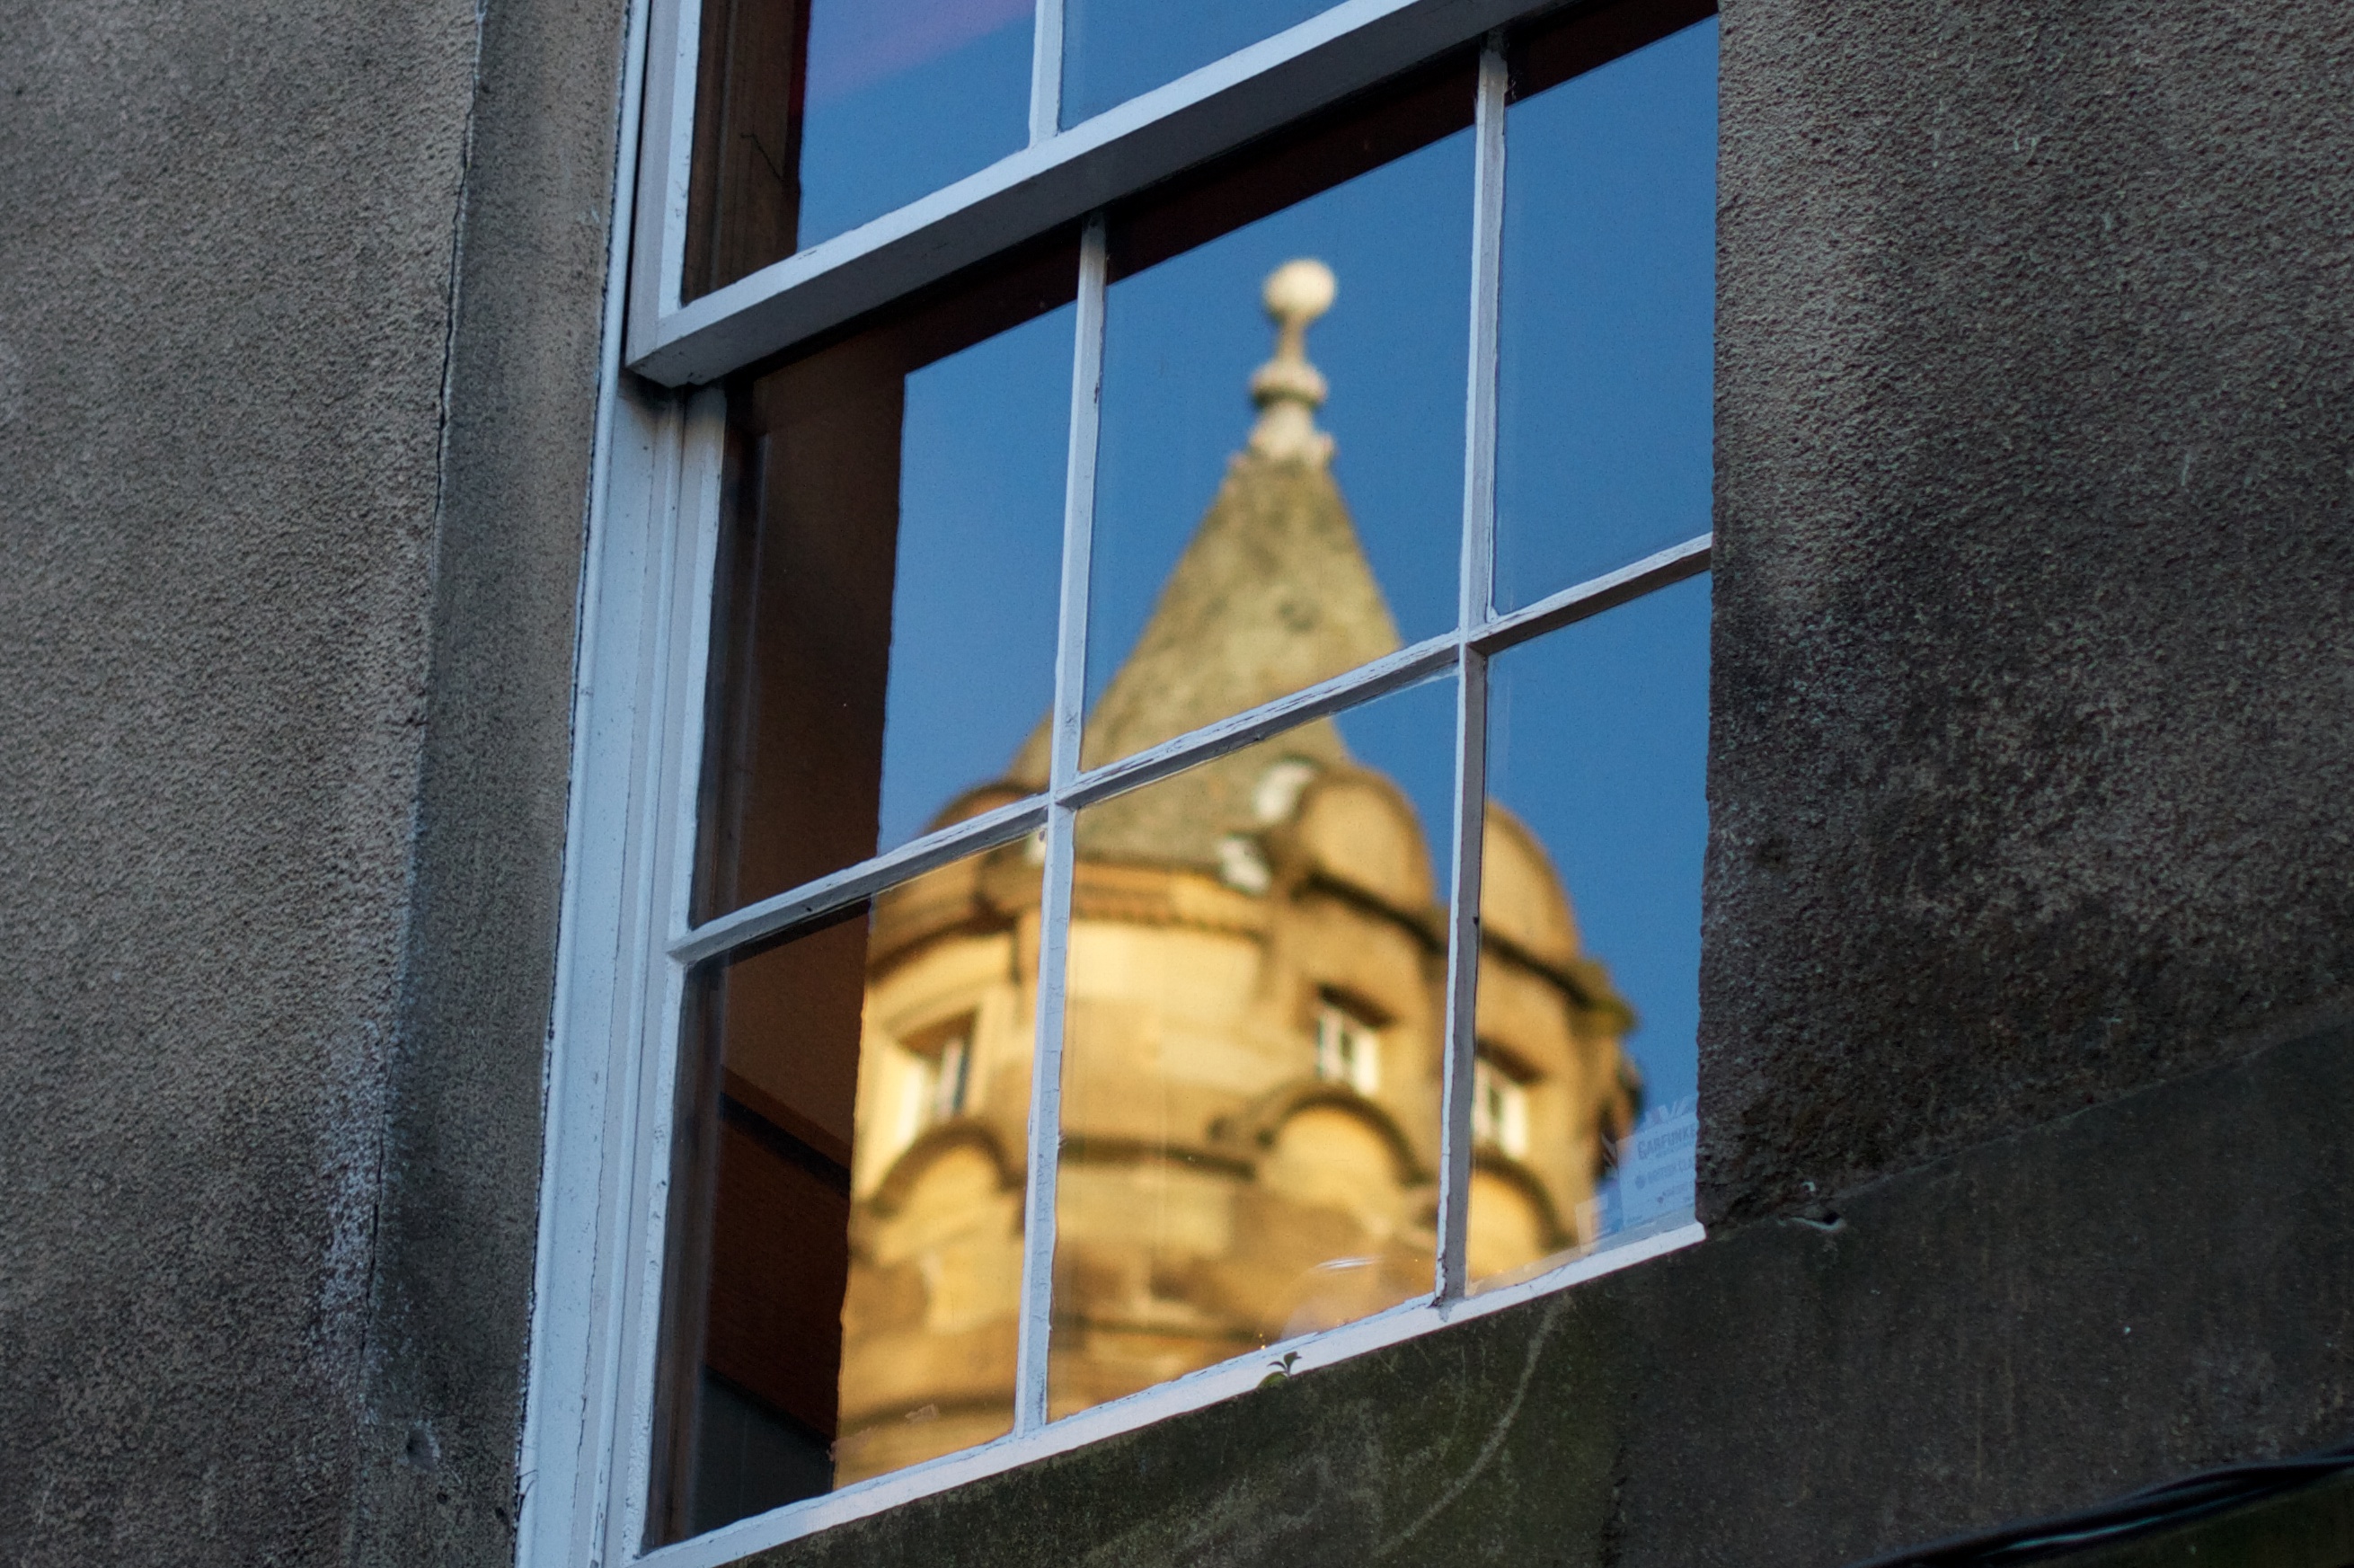
light, architecture, house, window, glass, wall, color, facade, blue, lighting, interior design, cool image, window covering